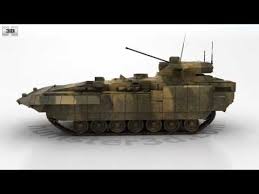
Label: BMP